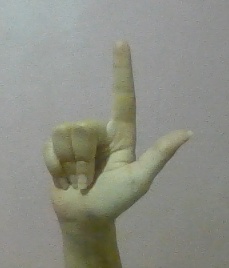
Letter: laam